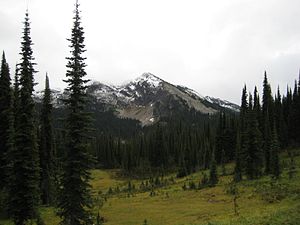
Mount Revelstoke National Park
Mount Revelstoke
Mount Revelstoke National Park er en 260 km² stor nationalpark i Britisk Columbia i Canada, som blev oprettet i 1914. Parken ligger i Selkirk Mountains og hvert år besøger omkring 600.000 mennesker Mount Revelstoke og den nærliggende Glacier National Park.